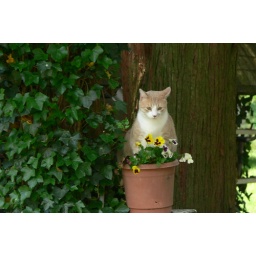
Spencer sitting in a pot of pansies. He's actually sitting under a birdhouse trying to figure out how to reach it!